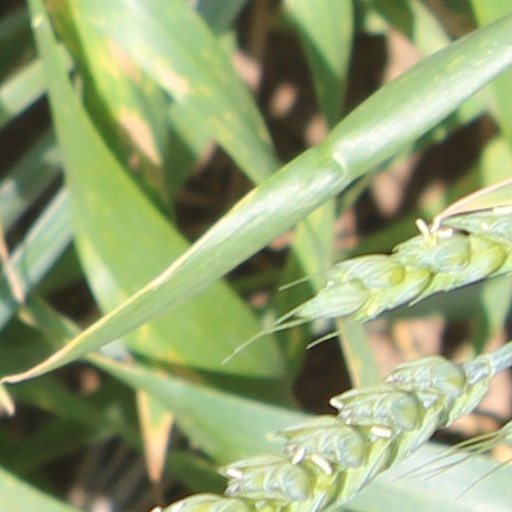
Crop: wheat